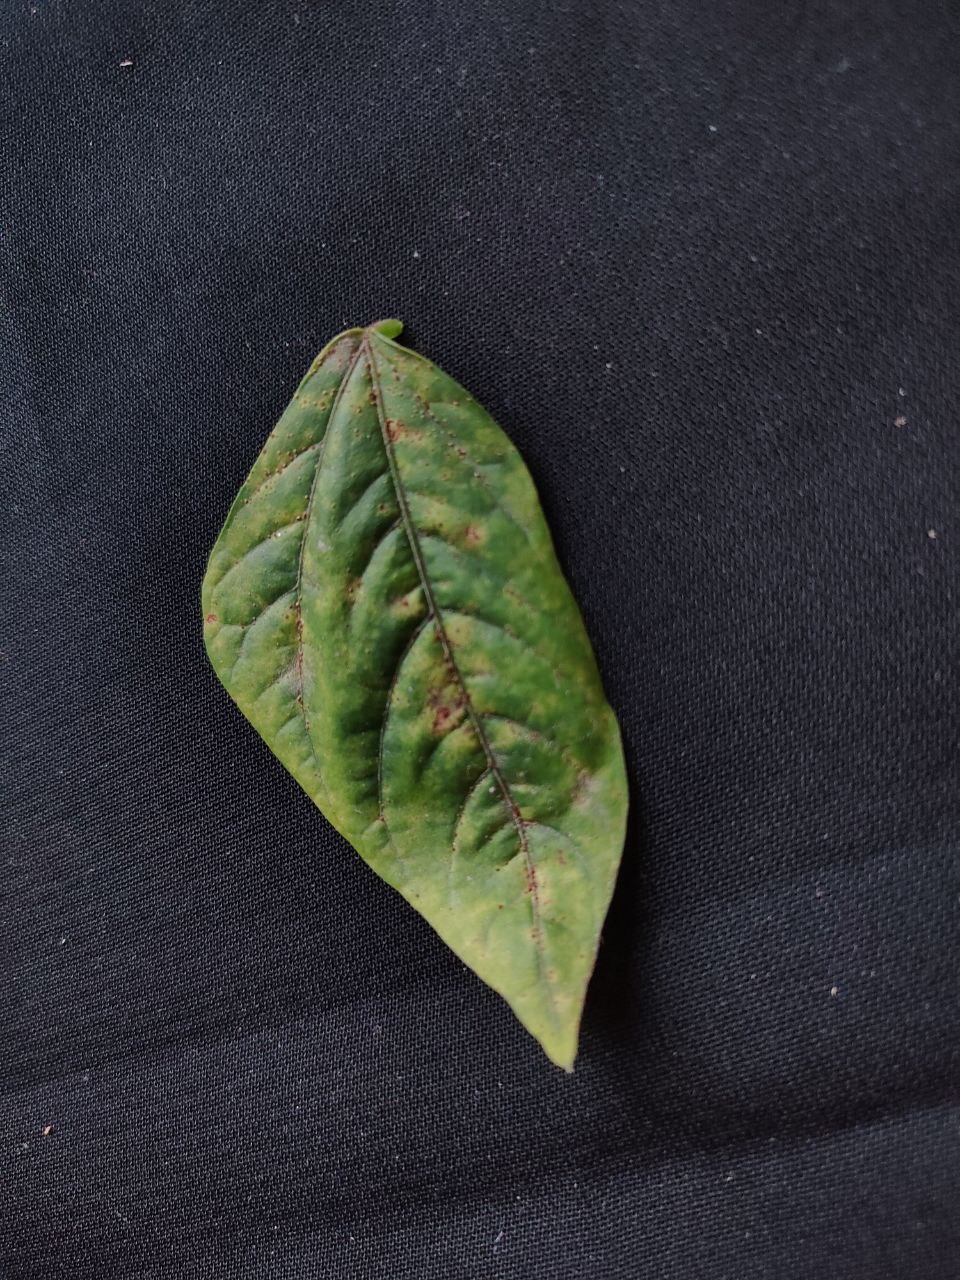
Crop: cowpea
Leaf condition: Septoria leaf spot